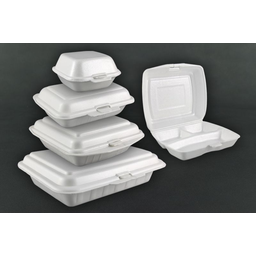
Label: paper